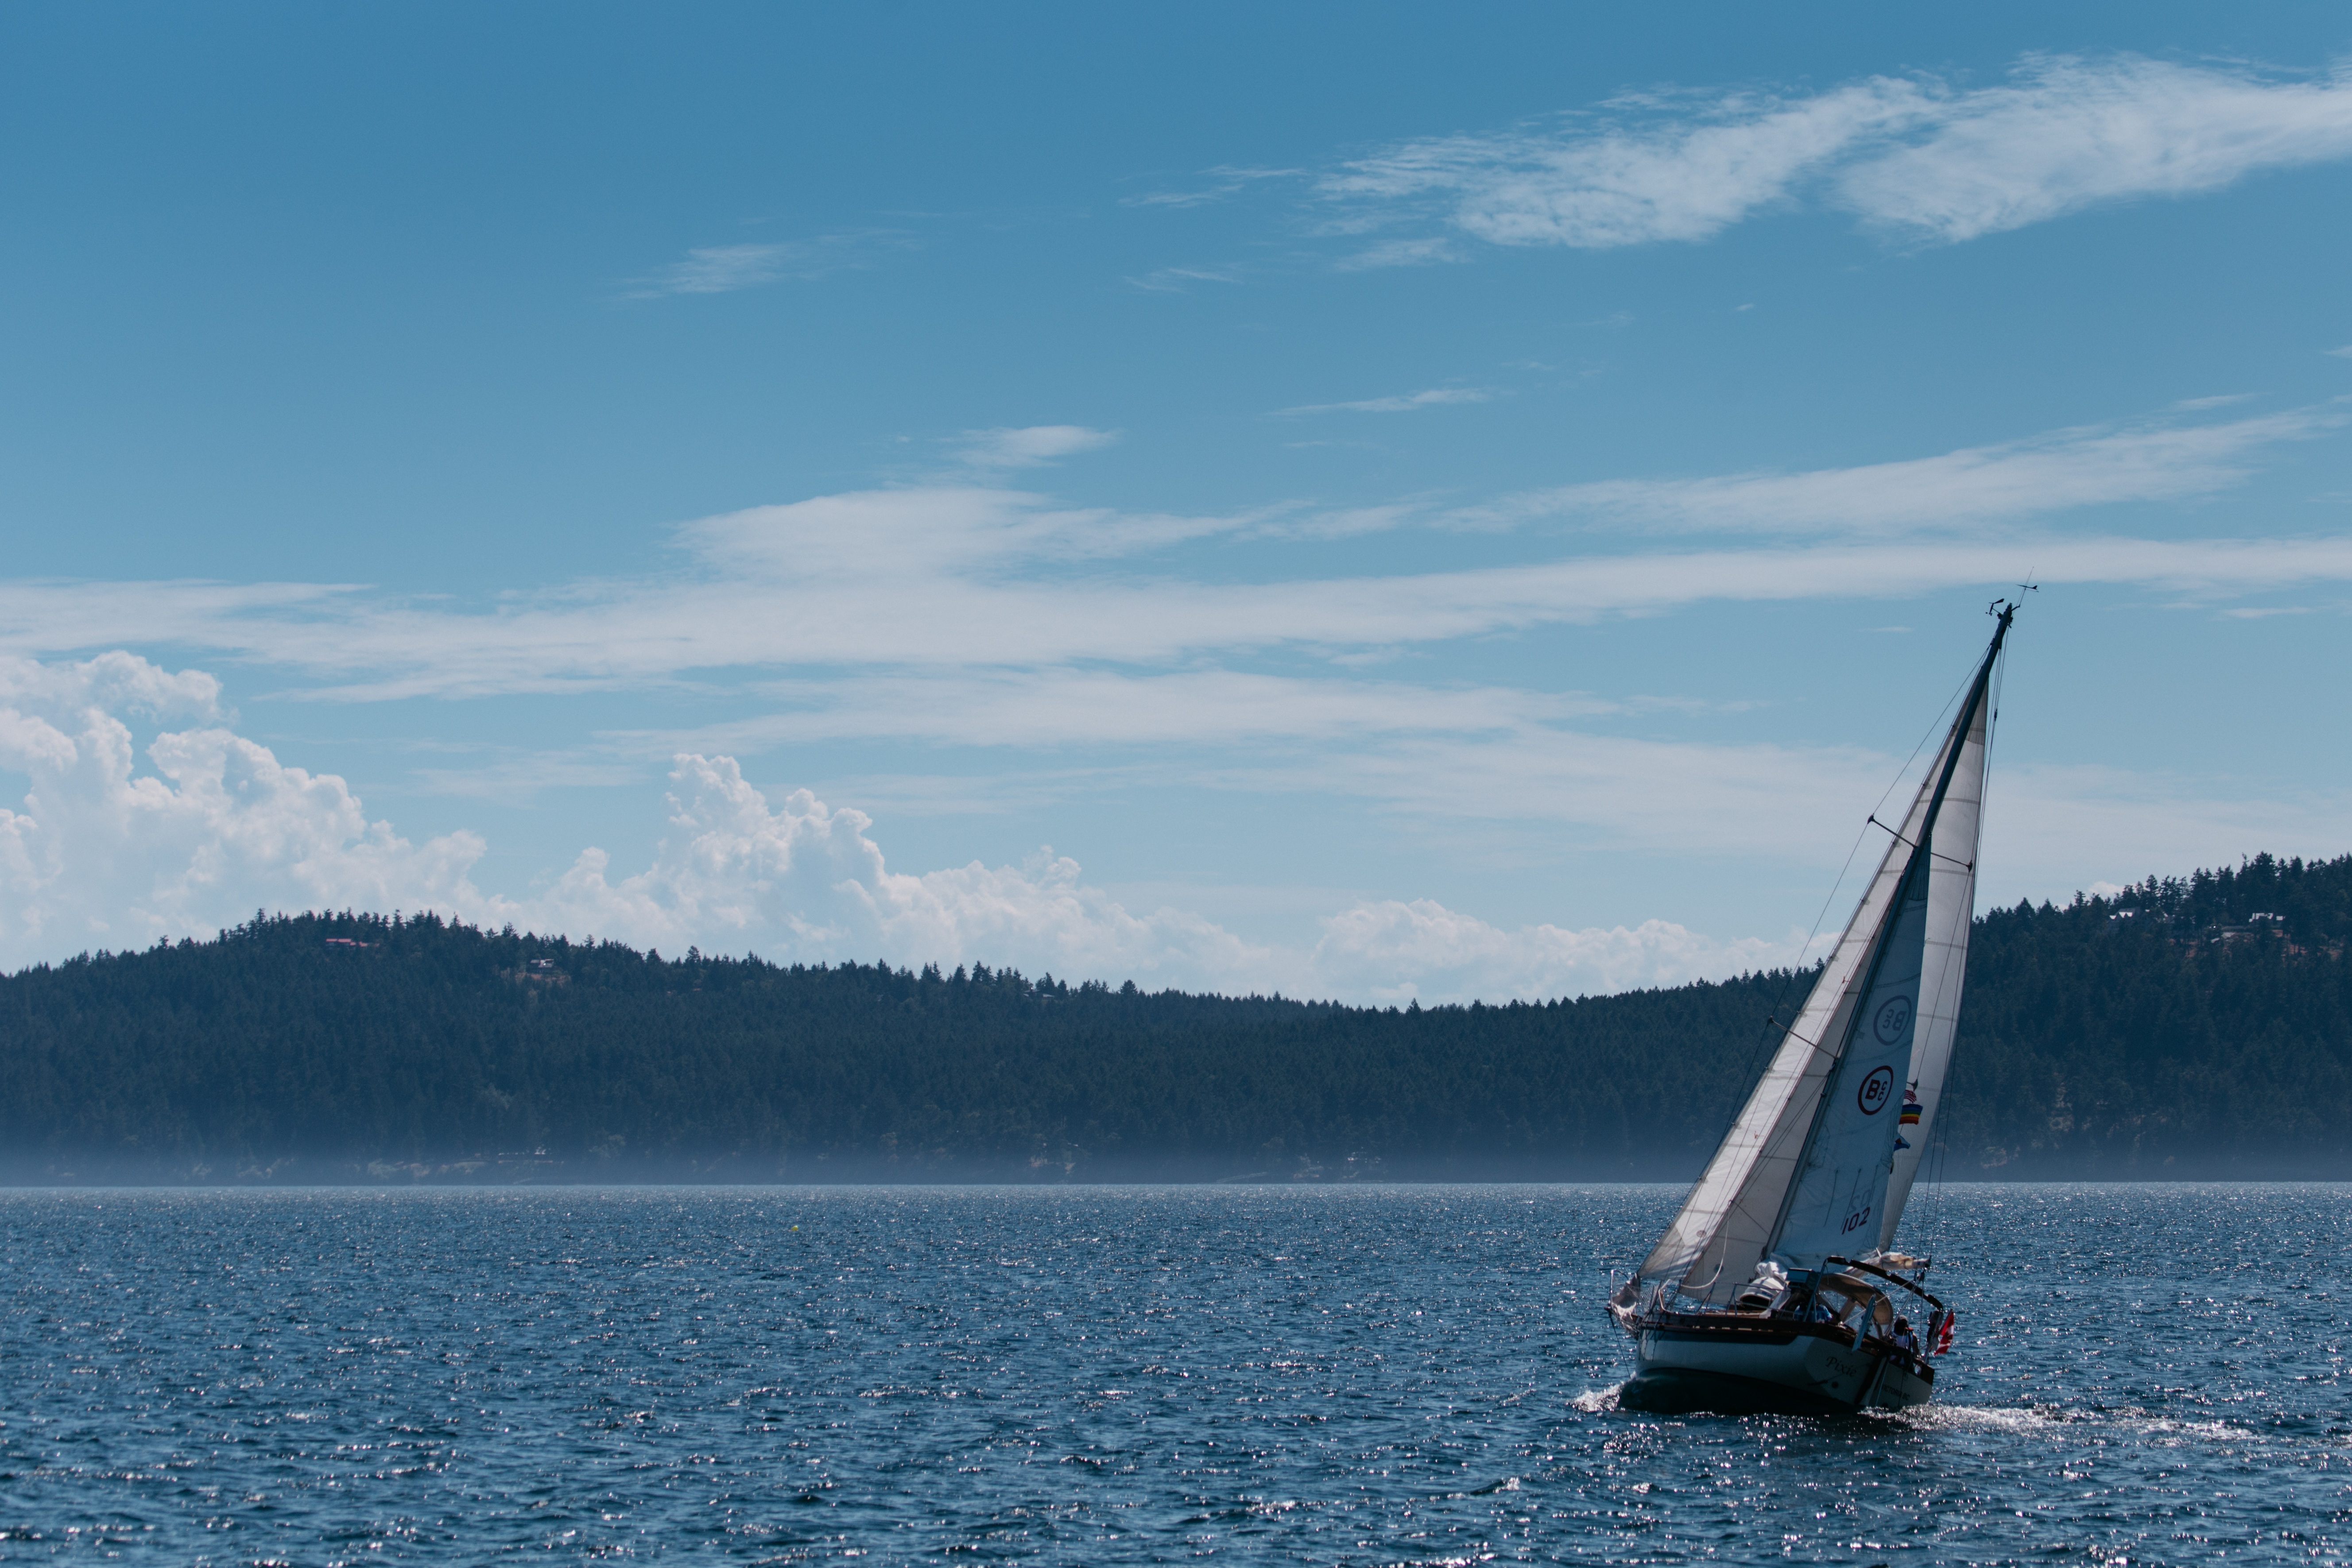
sea, water, ocean, wilderness, boat, lake, wild, vehicle, mast, sailing, bay, sailboat, woods, sail, scene, watercraft, sailor